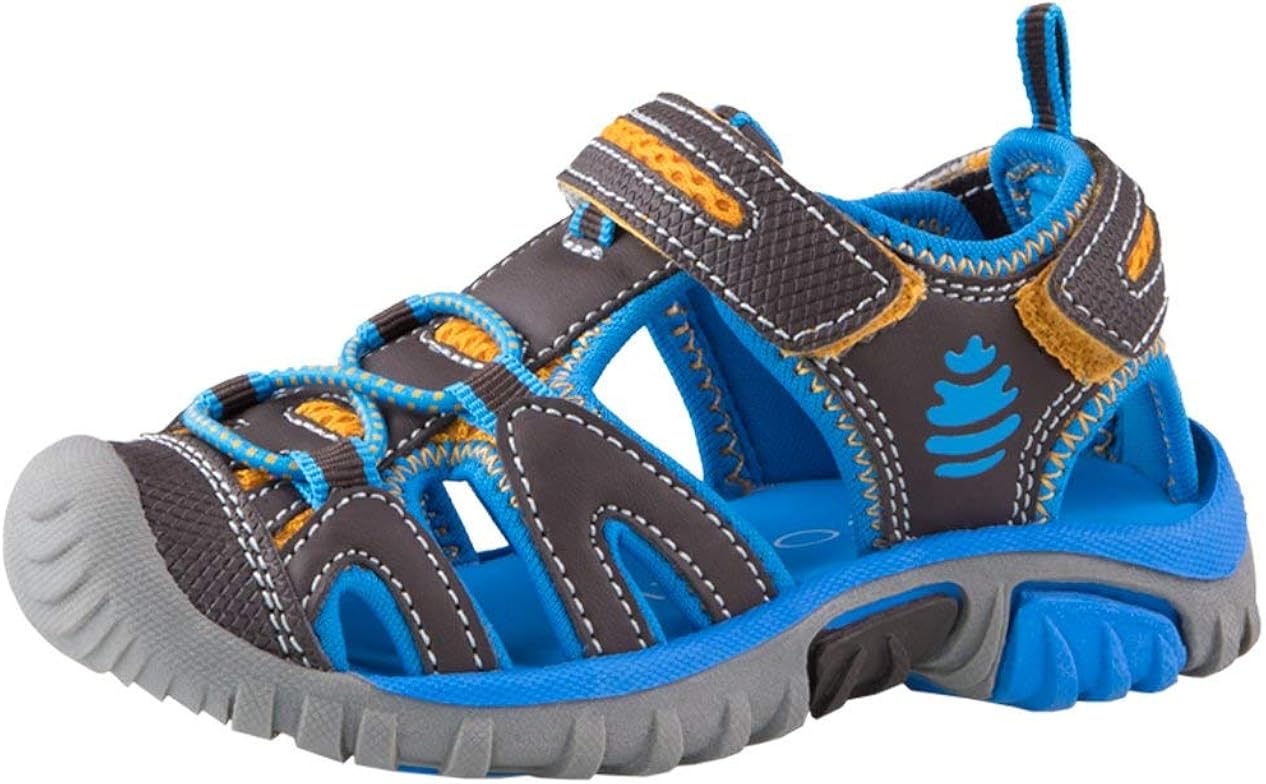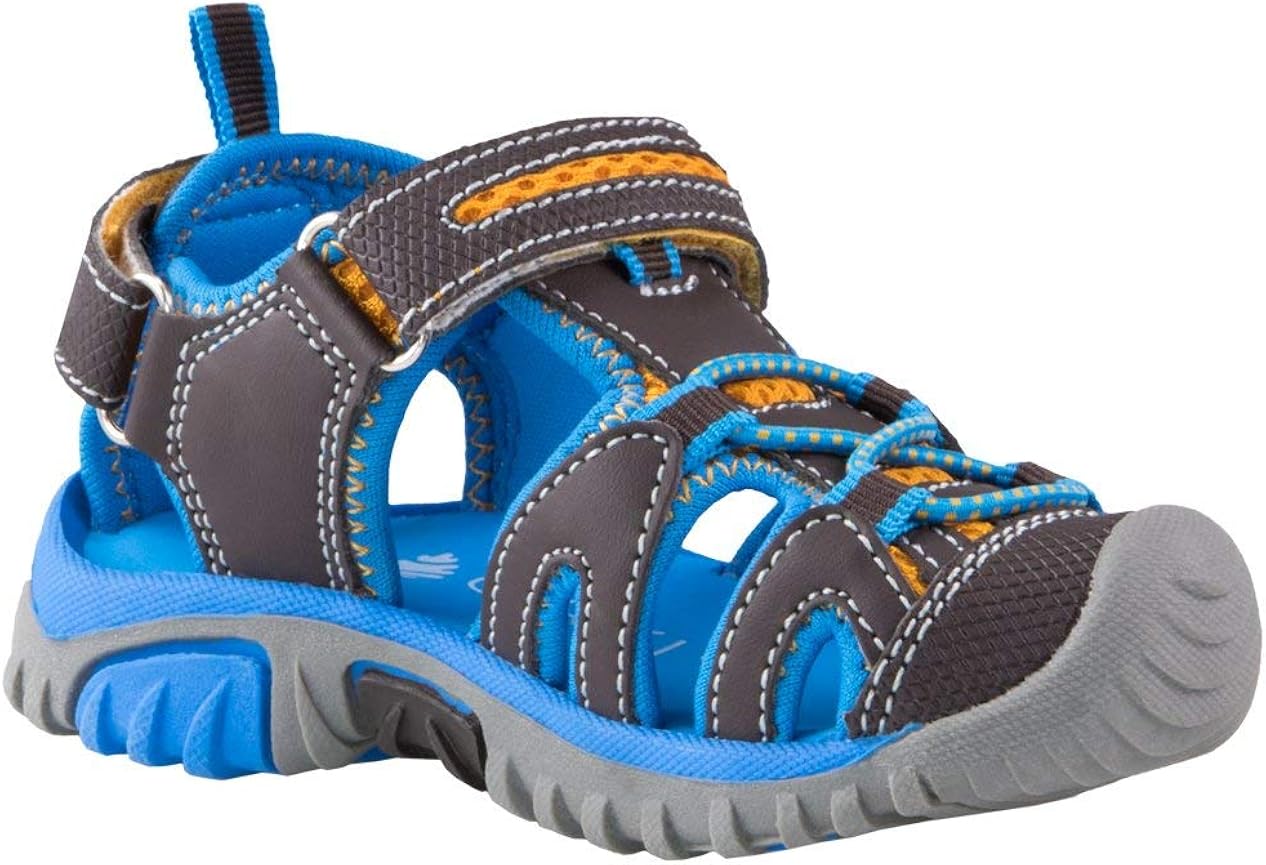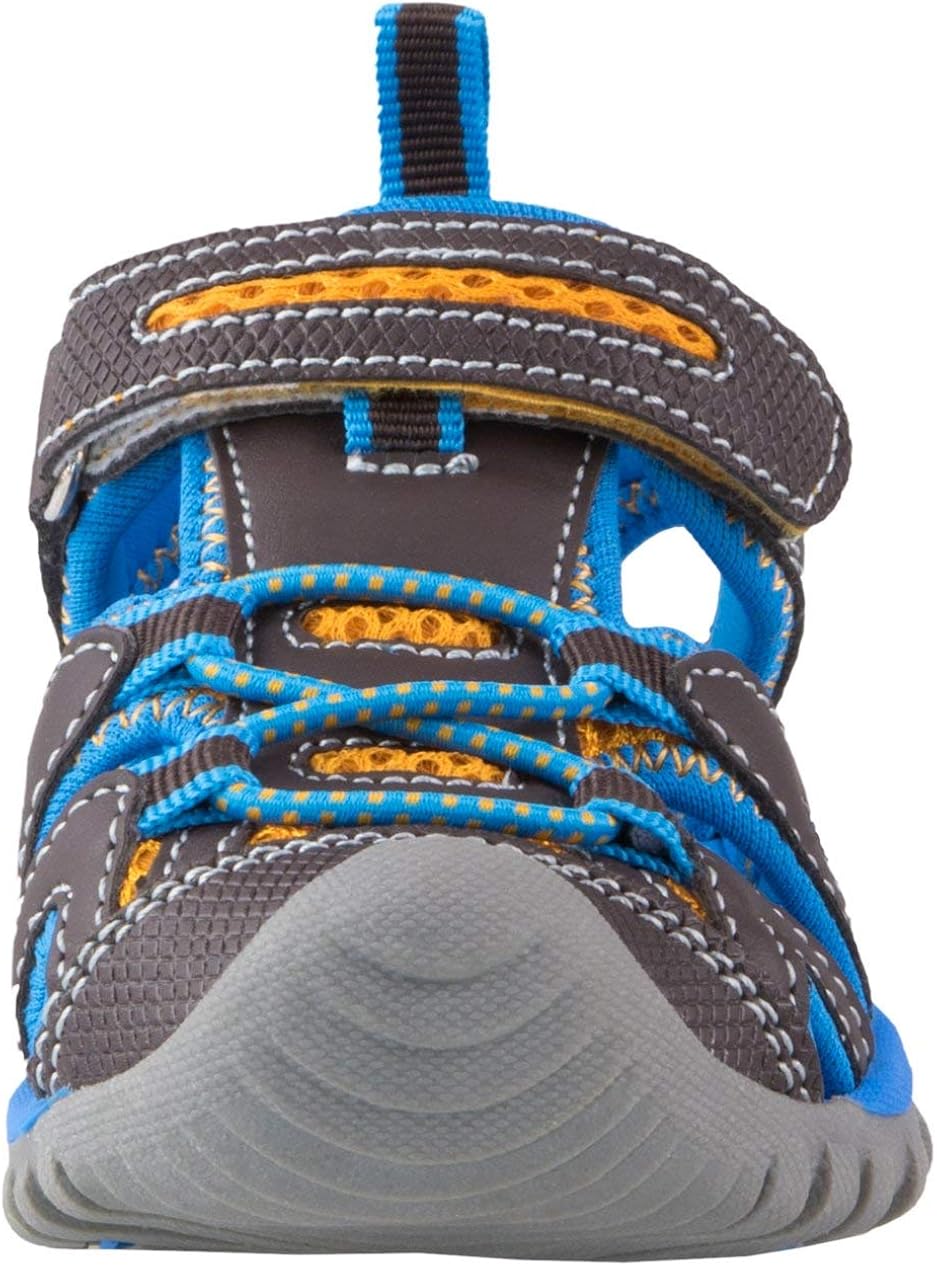
OAKI Rock Creek Childrens Closed Toe Outdoor Sports Sandal
Category: AMAZON FASHION
OAKI’s closed toe kids’ sandals are the perfect sandals for adventurous boys and girls. The sandals have two adjustable velcro straps — one in front of the heel and one behind it. These comfortable straps hold the sandals in place around the feet, and they allow the sandals to be worn tighter or looser according to your child’s preference. Since there are only two of these straps, the sandals are extremely easy to slip on. Young children will love the sense of independence they get from putting on their own sandals. Along with these velcro straps, the upper part of the sandal provides a soft and pliable upper material encasement, protecting the child’s feet from abrasions during play. This upper part of the sandal also features a woven fabric loop at the heel, providing a grip aid for getting the right fit when putting on the shoes. The bottom outsole of the sandal is made from durable thermoplastic rubber. This material provides flexibility for comfortable walking, and it is resistant to weathering, abrasion, and hot and cold temperatures. The bottom of this outsole has excellent traction so that children can walk, run, and climb without slipping, even in muddy or slick areas. The front of this outsole curves upward around the toe area, meeting the upper portion of the sandal to provide a completely closed toe sandal. This prevents children from stubbing or scraping their toes while playing outdoors. The insole of the sandal is made from cushioned EVA foam. This foam insole provides comfort with every step, and it is made with a closed-cell design, making it resistant to moisture and odor. We know that kids can be rough on their shoes. That’s why we made these sandals easy to clean. They can be hand washed with cold water and mild dish soap to remove dirt and debris. Rinse the sandals one to two times and use a hand towel to soak up excess water. Dry the sandals at room temperature or with a cool fan to speed up the process.
Features: EASY STRAPS FOR CHILDREN – Oakiwear’s kids’ sandals have two adjustable velcro straps in front of and behind the heel. These comfortable straps provide an excellent custom fit, and they make it easy for children to put the shoes on themselves. The upper part of the sandal provides a soft and pliable upper material encasement, protecting children’s feet from abrasions during play. | EXCELLENT TRACTION FOR HIKING – The outsole of these sandals is made from a durable thermoplastic rubber material that provides plenty of grip for adventuring and climbing in muddy or slick areas. | COMFORTABLE SUMMER SANDALS – These durable sandals are the perfect shoes for a summer full of adventures. | CLOSED TOE PROTECTION – The bottom outsole of these sandals curves up near the toe, meeting the upper part of the sandal to completely cover the toes. | EASY TO CLEAN – Oakiwear’s kids’ sandals are easy to care for. They can be hand washed with cold water and mild dish soap to remove dirt and debris.